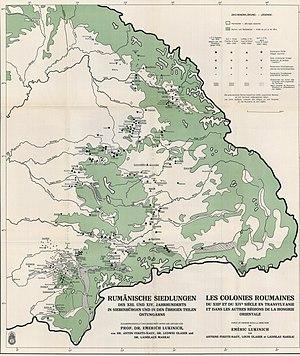
Fekete Nagy, Antonius – Makkai, Ladislaus: Documenta historiam Valachorum in Hungaria illustrantia, usque ad annum 1400 p. Christum. (Budapest, 1941. Études sur l'Europe Centre-Orientale. 29.)